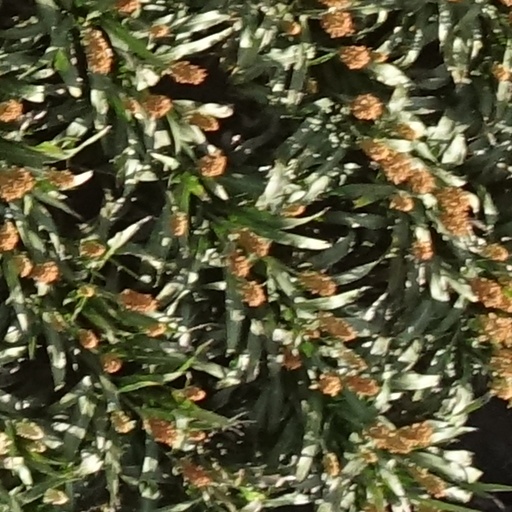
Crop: sorghum